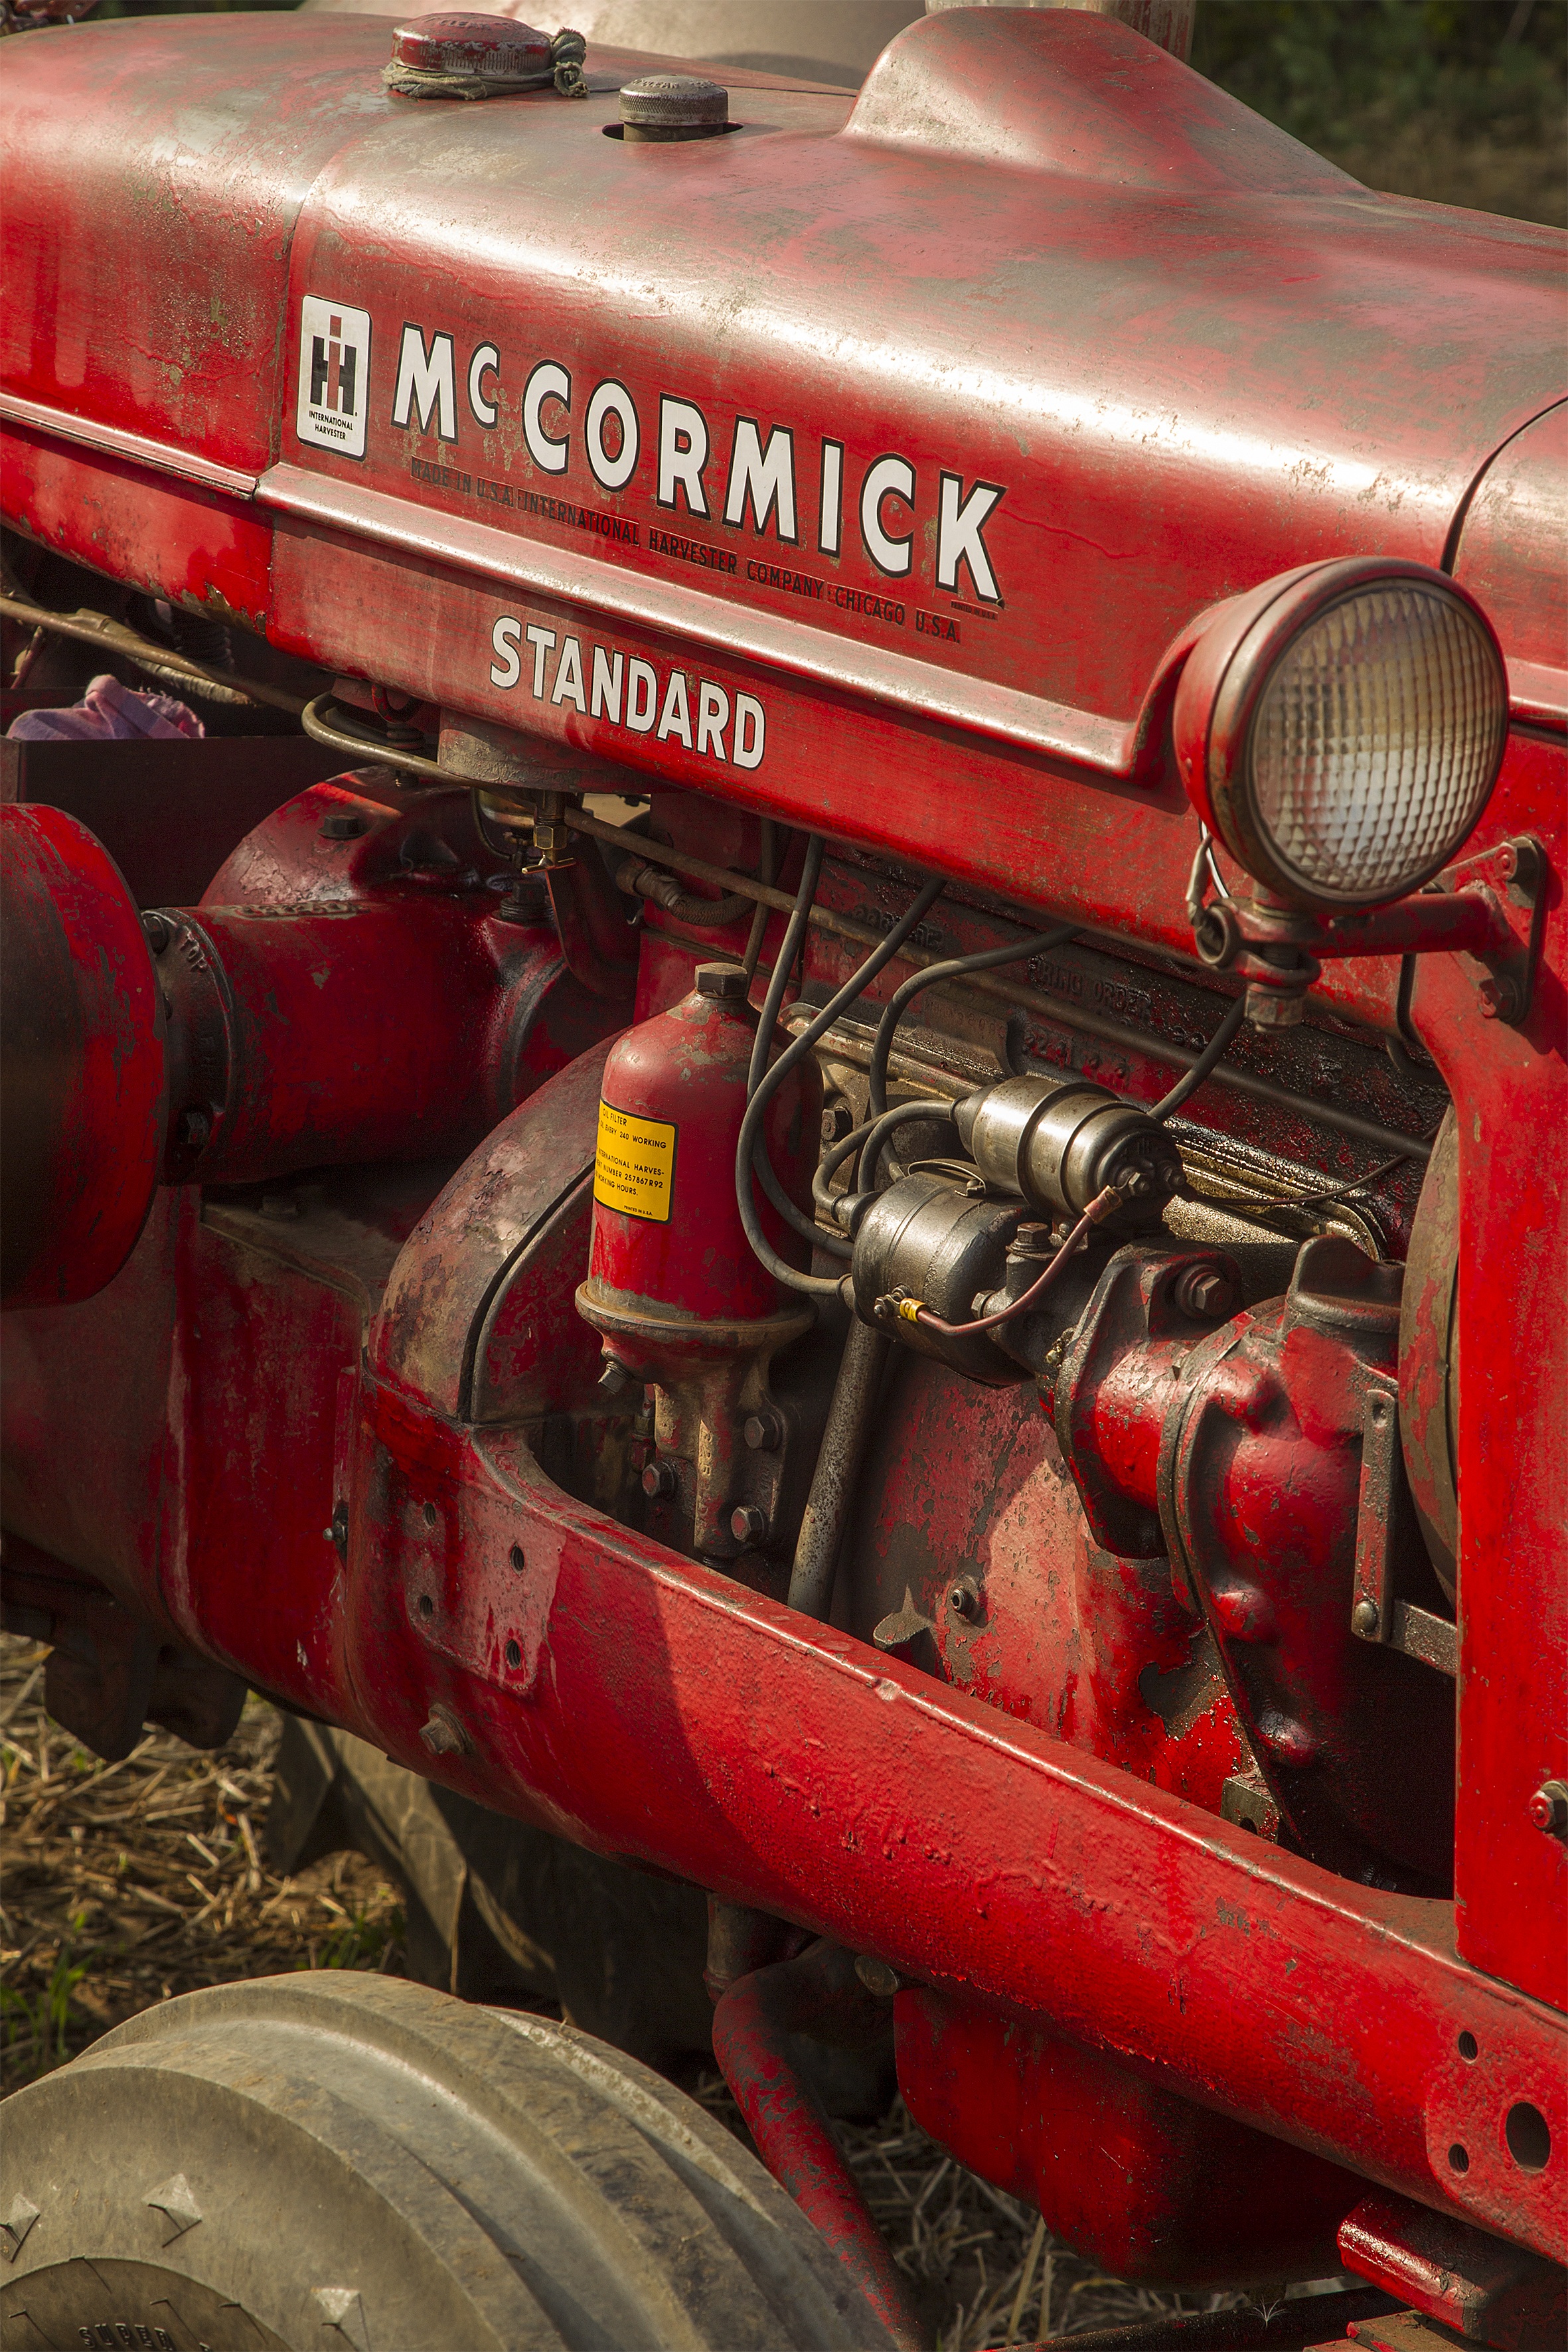
car, tractor, vintage, wheel, retro, red, farming, vehicle, equipment, machine, machinery, agriculture, vintage car, agricultural, engine, antique car, agricultural machinery, land vehicle, automobile make, automotive exterior, automotive engine part